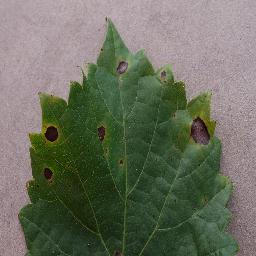
Label: Grape___Black_rot